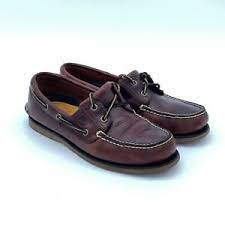
Label: Boat